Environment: real
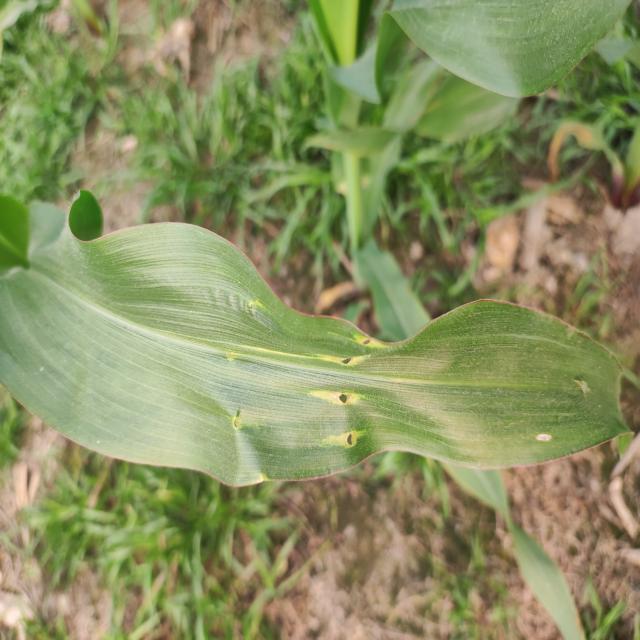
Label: fall_armyworm